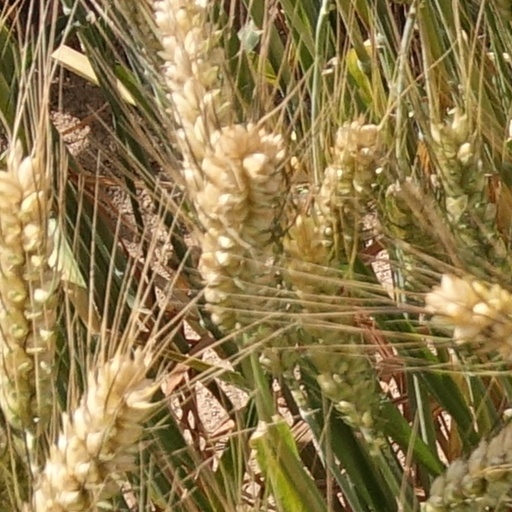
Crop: wheat